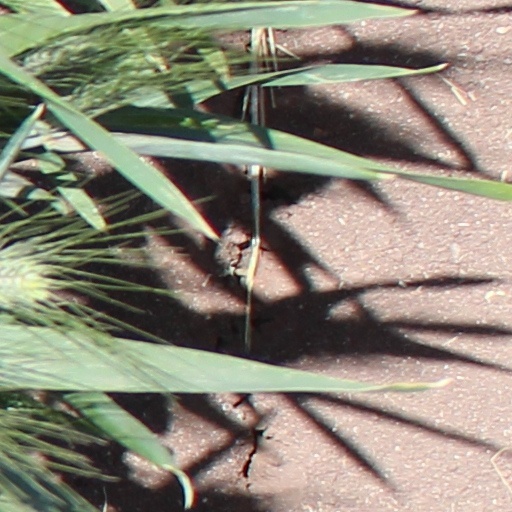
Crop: wheat